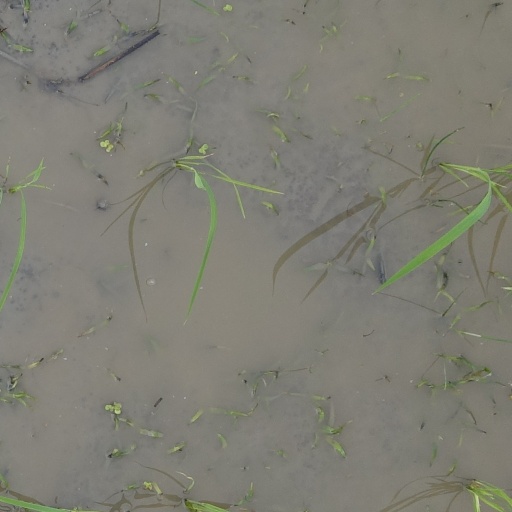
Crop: rice